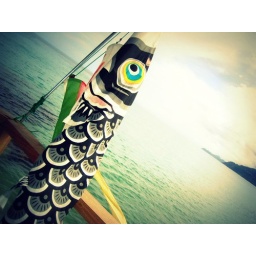
a fish kite in the beach gazeebo.